Umeda Mikio

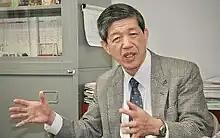
Mikio UMEDA in his office at Kyoto University (2009)

Umeda was born in Kyoto, Japan, on 27 November 1945. He earned a B.S. in 1968 and an M.S. degree in 1970, both in Agricultural Engineering from of Kyoto University, and a Dr. Eng. degree in Agricultural Science, also from Kyoto University in 1992. He served as a Visiting Researcher at University of Hohenheim, Stuttgart, Germany in 1994. He has been recognised fully Professor of Kyoto University since 1997, and served as the Head of Laboratory of Field Robotics, Graduate School of Agriculture since then.